Oscar White Muscarella

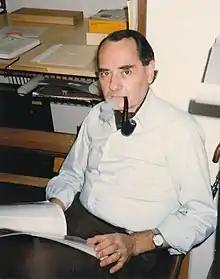
Oscar White Muscarella, Metropolitan Museum of Art, New York, NY, 1986.

Muscarella was born on March 26, 1931, in New York, New York (borough of Manhattan), as Oscar White to parents Oscar V. White, an elevator operator, and Anna Falkin. Oscar Sr. and Anna lived in the Bronx and were very poor. In 1936, Anna left Oscar White and abandoned Oscar Jr. and his brother Bobby to live with Salvatore “Sam” Muscarella, whom she later married in 1939. After living in an orphanage for a year, Oscar Jr. and Bobby went to live in Manhattan with Anna and Sam in 1937.